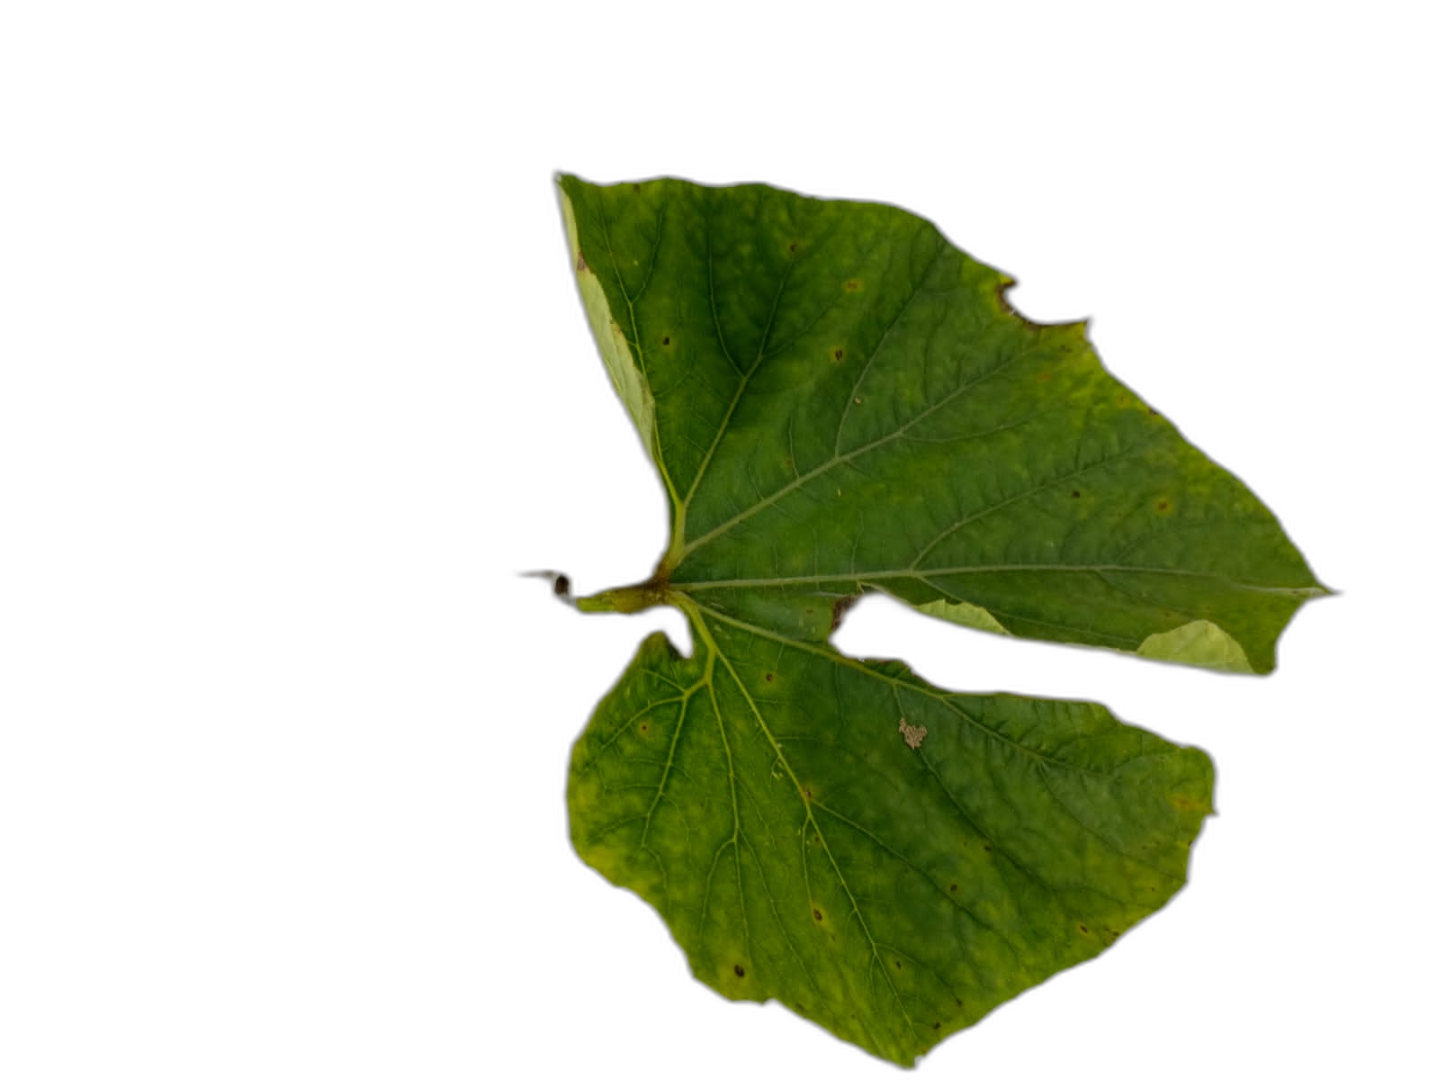
Crop: Bottle Gourd
Label: Healthy